Odontogenic keratocyst

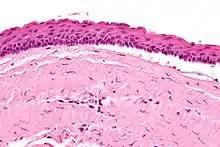
Micrograph of an odontogenic keratocyst. H&E stain.

An odontogenic keratocyst is a rare and benign but locally aggressive developmental cyst. It most often affects the posterior mandible and most commonly presents in the third decade of life. Odontogenic keratocysts make up around 19% of jaw cysts. Despite its more common appearance in the bone region, it can affect soft tissue.